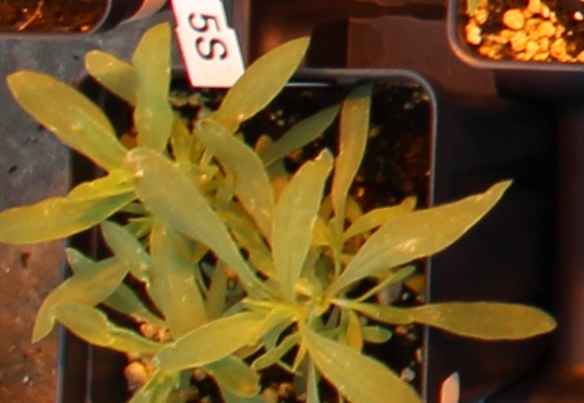
Label: Kochia